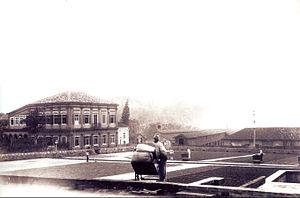
L’empire du Brésil ou, abusivement, l’Empire brésilien est une entité politique qui occupe, au xixᵉ siècle, sensiblement les territoires qui constituent le Brésil actuel. Il s'agit alors d'une monarchie constitutionnelle parlementaire et représentative dont les souverains successifs sont les empereurs Pierre Iᵉʳ et Pierre II, tous deux membres de la maison de Bragance, une branche de la dynastie capétienne vieille de mille ans. D'abord colonie du royaume de Portugal, le Brésil devient le siège de l'empire colonial portugais en 1808, lorsque le futur roi Jean VI, alors régent de Portugal, s'enfuit de son pays après son invasion par les troupes de Napoléon Iᵉʳ. La famille royale s'installe alors avec son gouvernement dans la ville brésilienne de Rio de Janeiro. Quelques années après la libération du Portugal, Jean VI retourne en Europe en 1821, mais laisse son fils aîné et héritier, l'infant Pierre, à la tête du Brésil en qualité de régent.